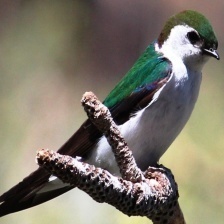
Species: VIOLET GREEN SWALLOW
Scientific name: TACHYCINETA THALASSINA